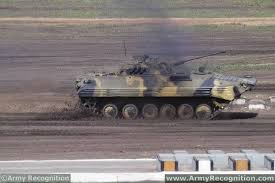
Label: BMP-2